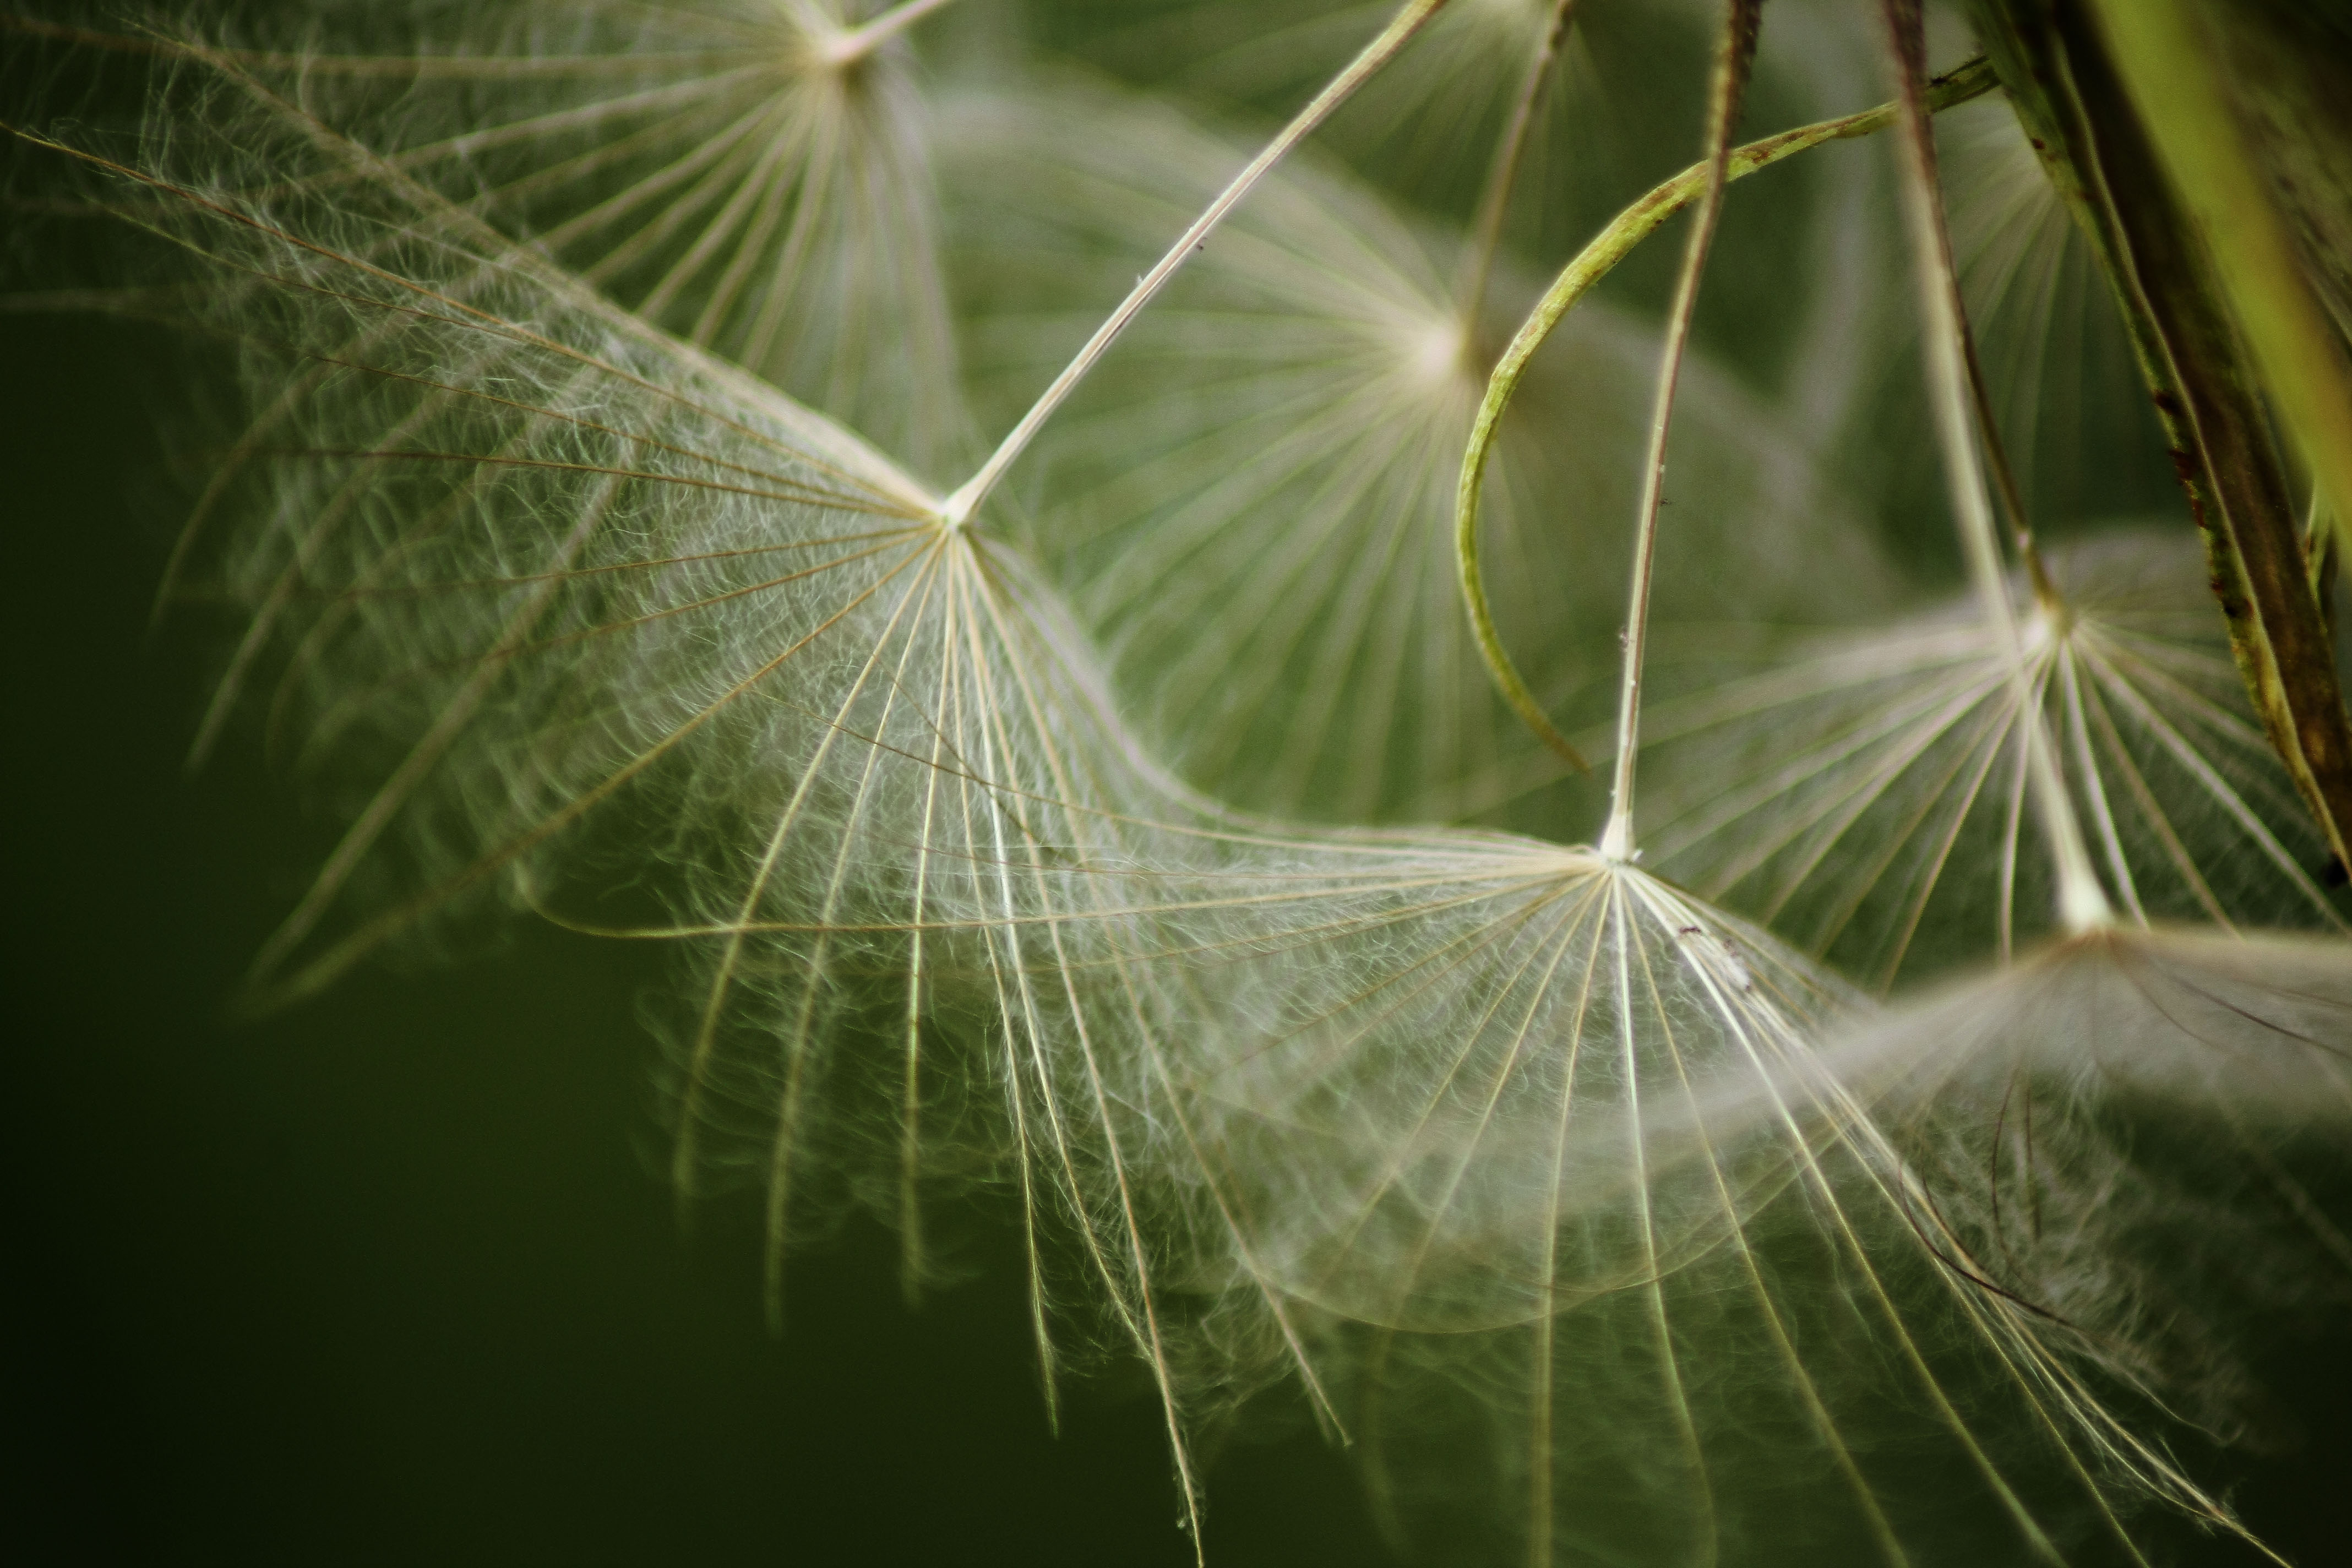
tree, water, nature, grass, branch, dew, light, plant, photography, sunlight, leaf, flower, green, reflection, botany, material, invertebrate, spider web, close up, moisture, macro photography, grass family, plant stem